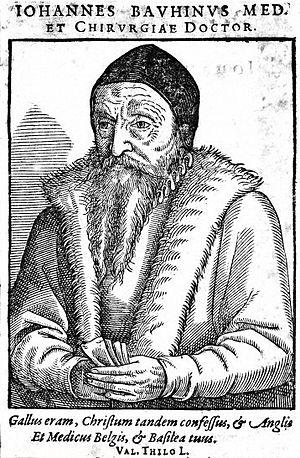
L'histoire de la pomme de terre commence avec celle des Amérindiens qui vivaient il y a plus de 10 000 ans dans la zone côtière de l'actuel Pérou et au sud-ouest de l'Amérique latine.